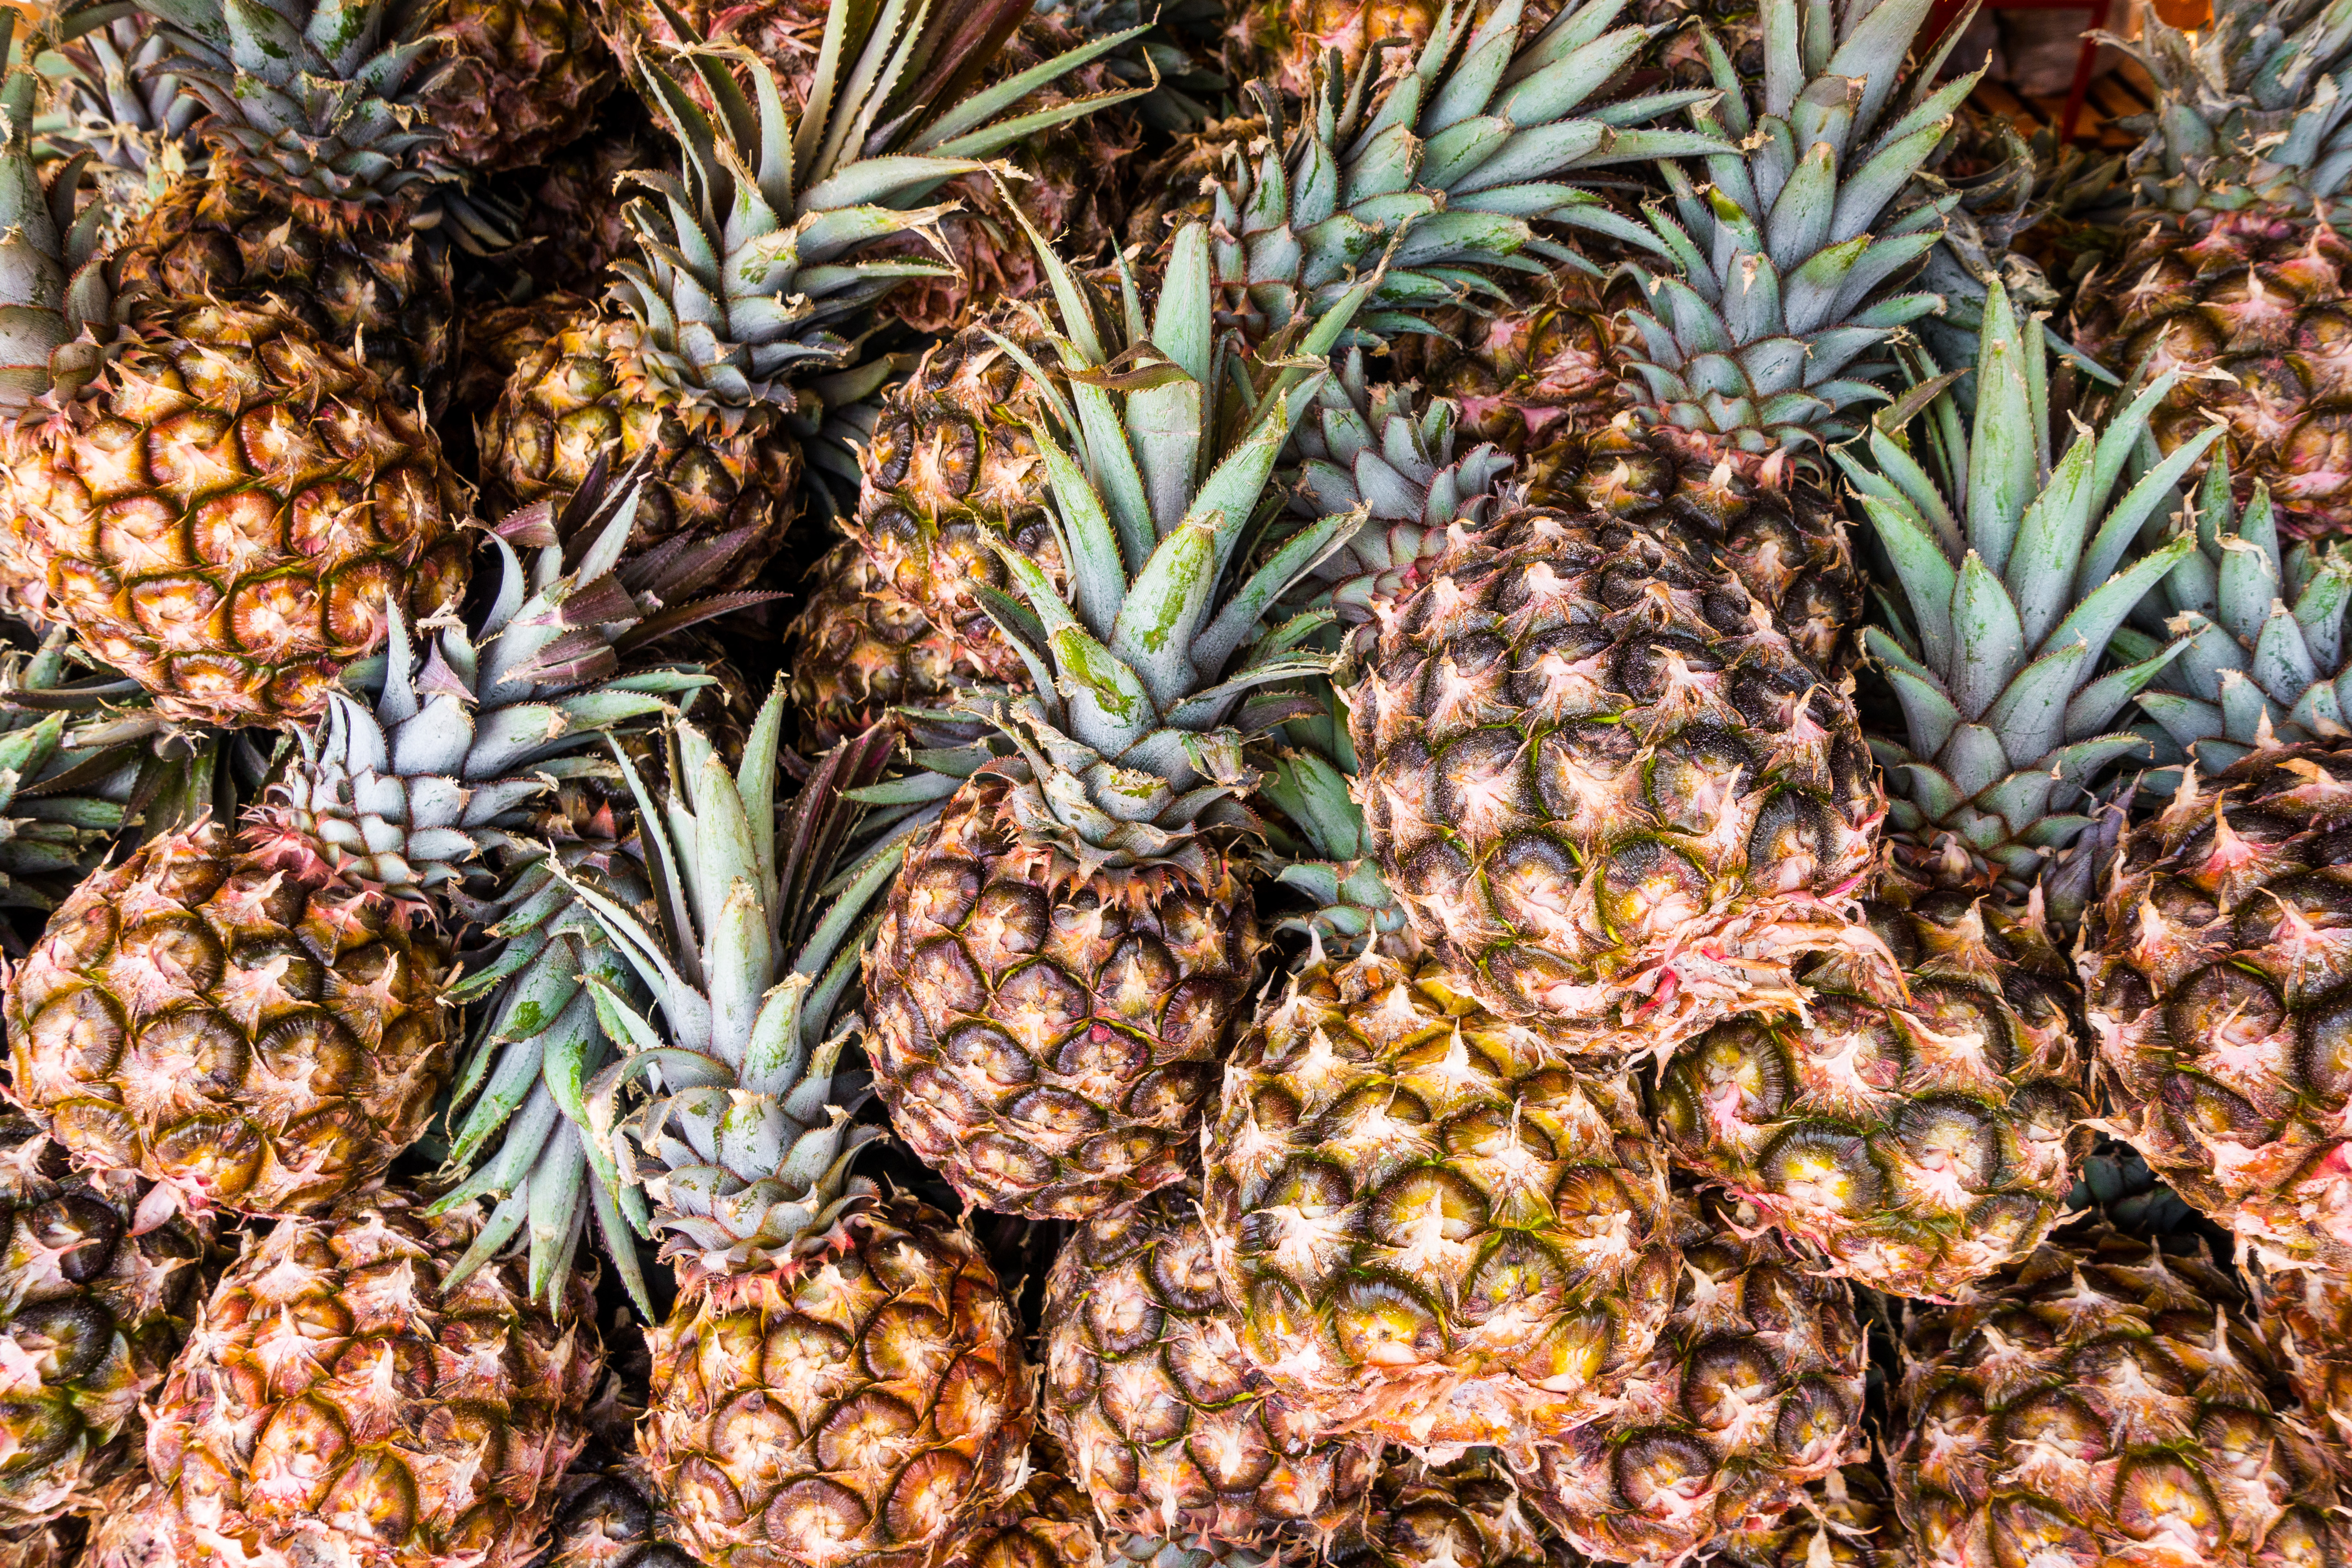
pineapple, natural foods, ananas, fruit, plant, food, bromeliaceae, produce, attalea speciosa, pine, pine family, Jack pine